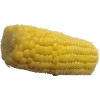
Label: corn